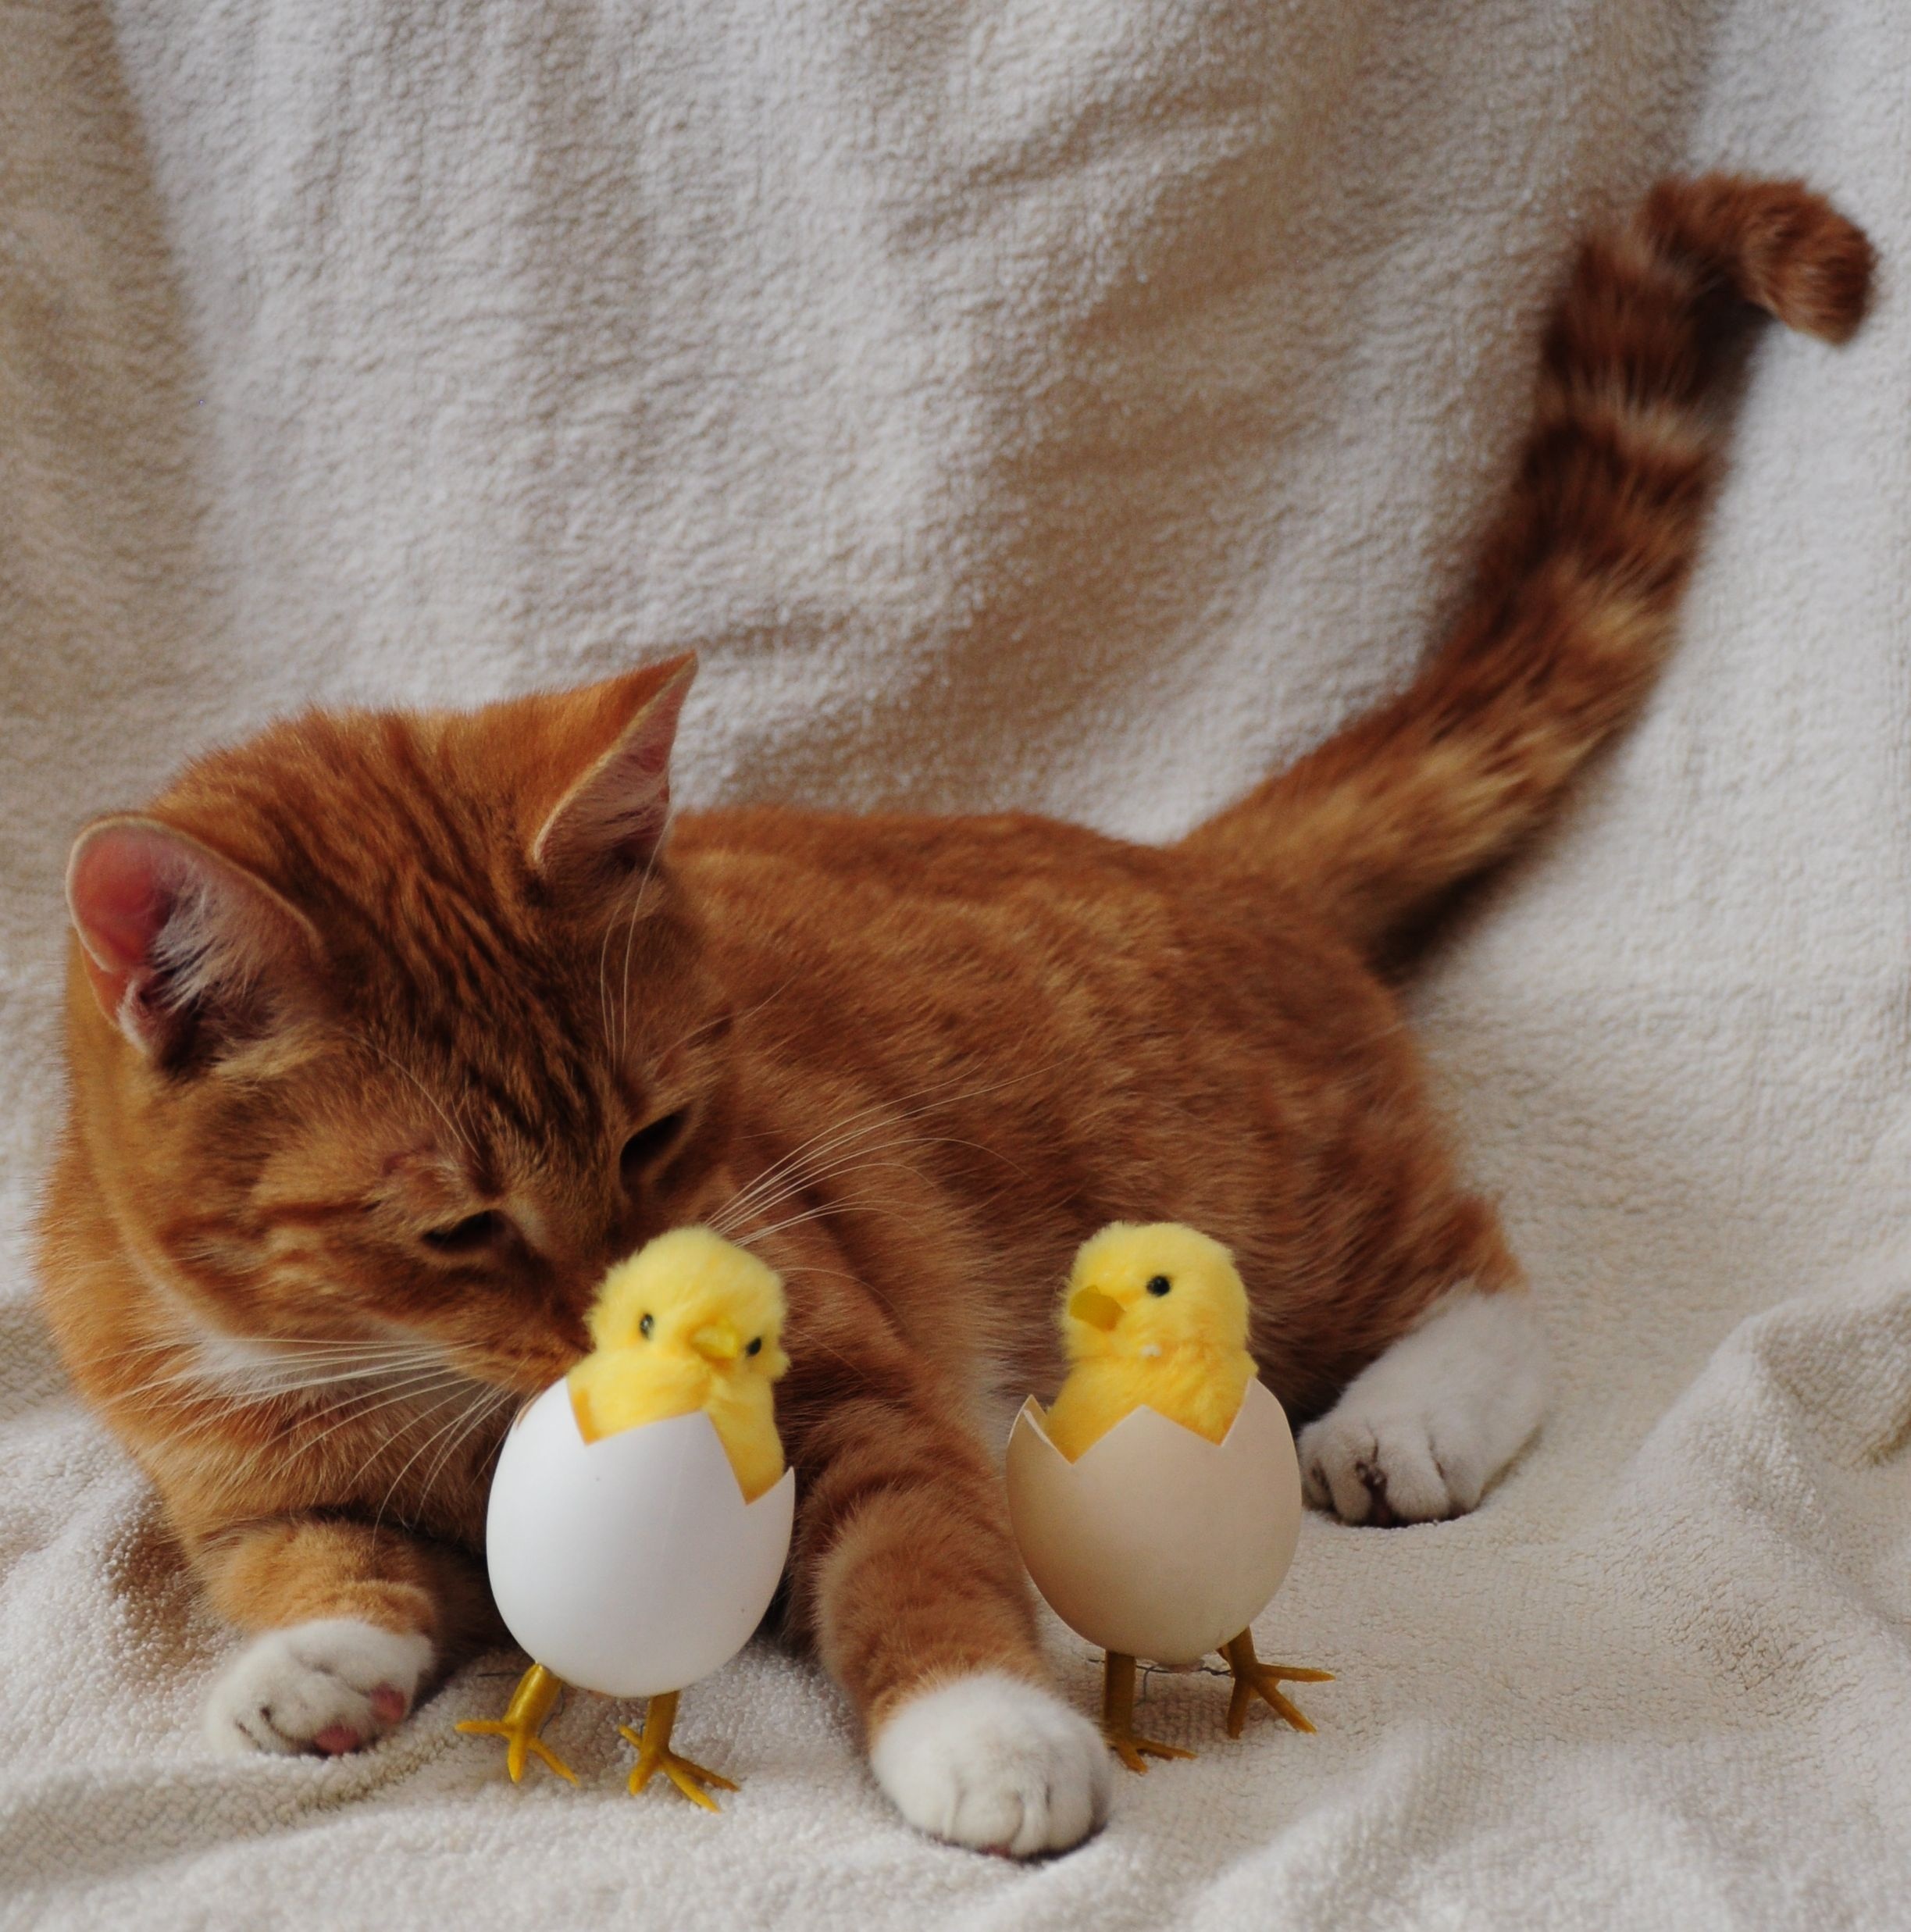
kitten, cat, mammal, chicken, egg, whiskers, vertebrate, chick, small to medium sized cats, cat like mammal